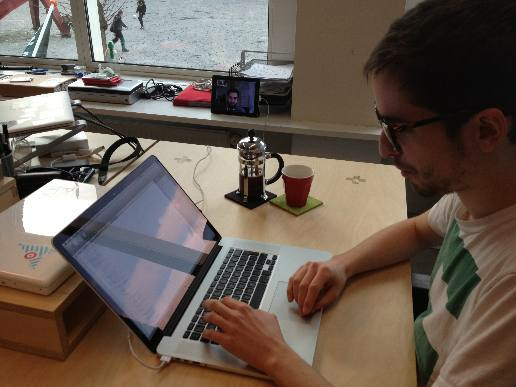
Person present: Yes